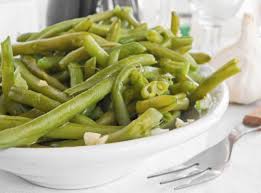
Yemek: taze_fasulye